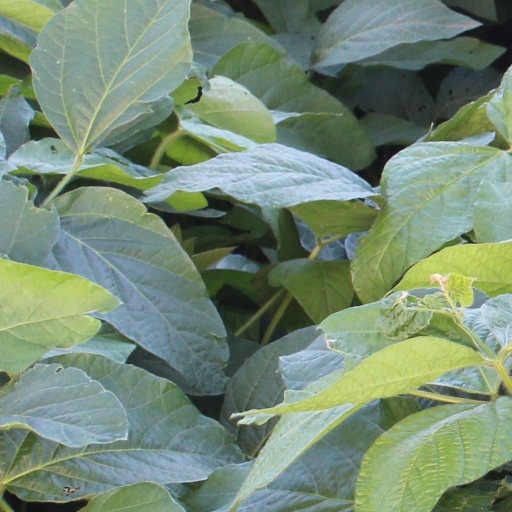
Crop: soybean